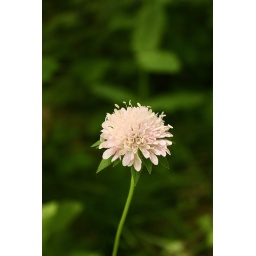
Nice flower somewhere in Rila mountain